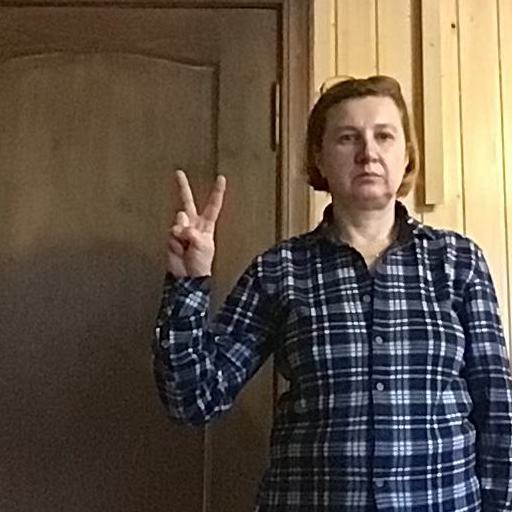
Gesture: peace